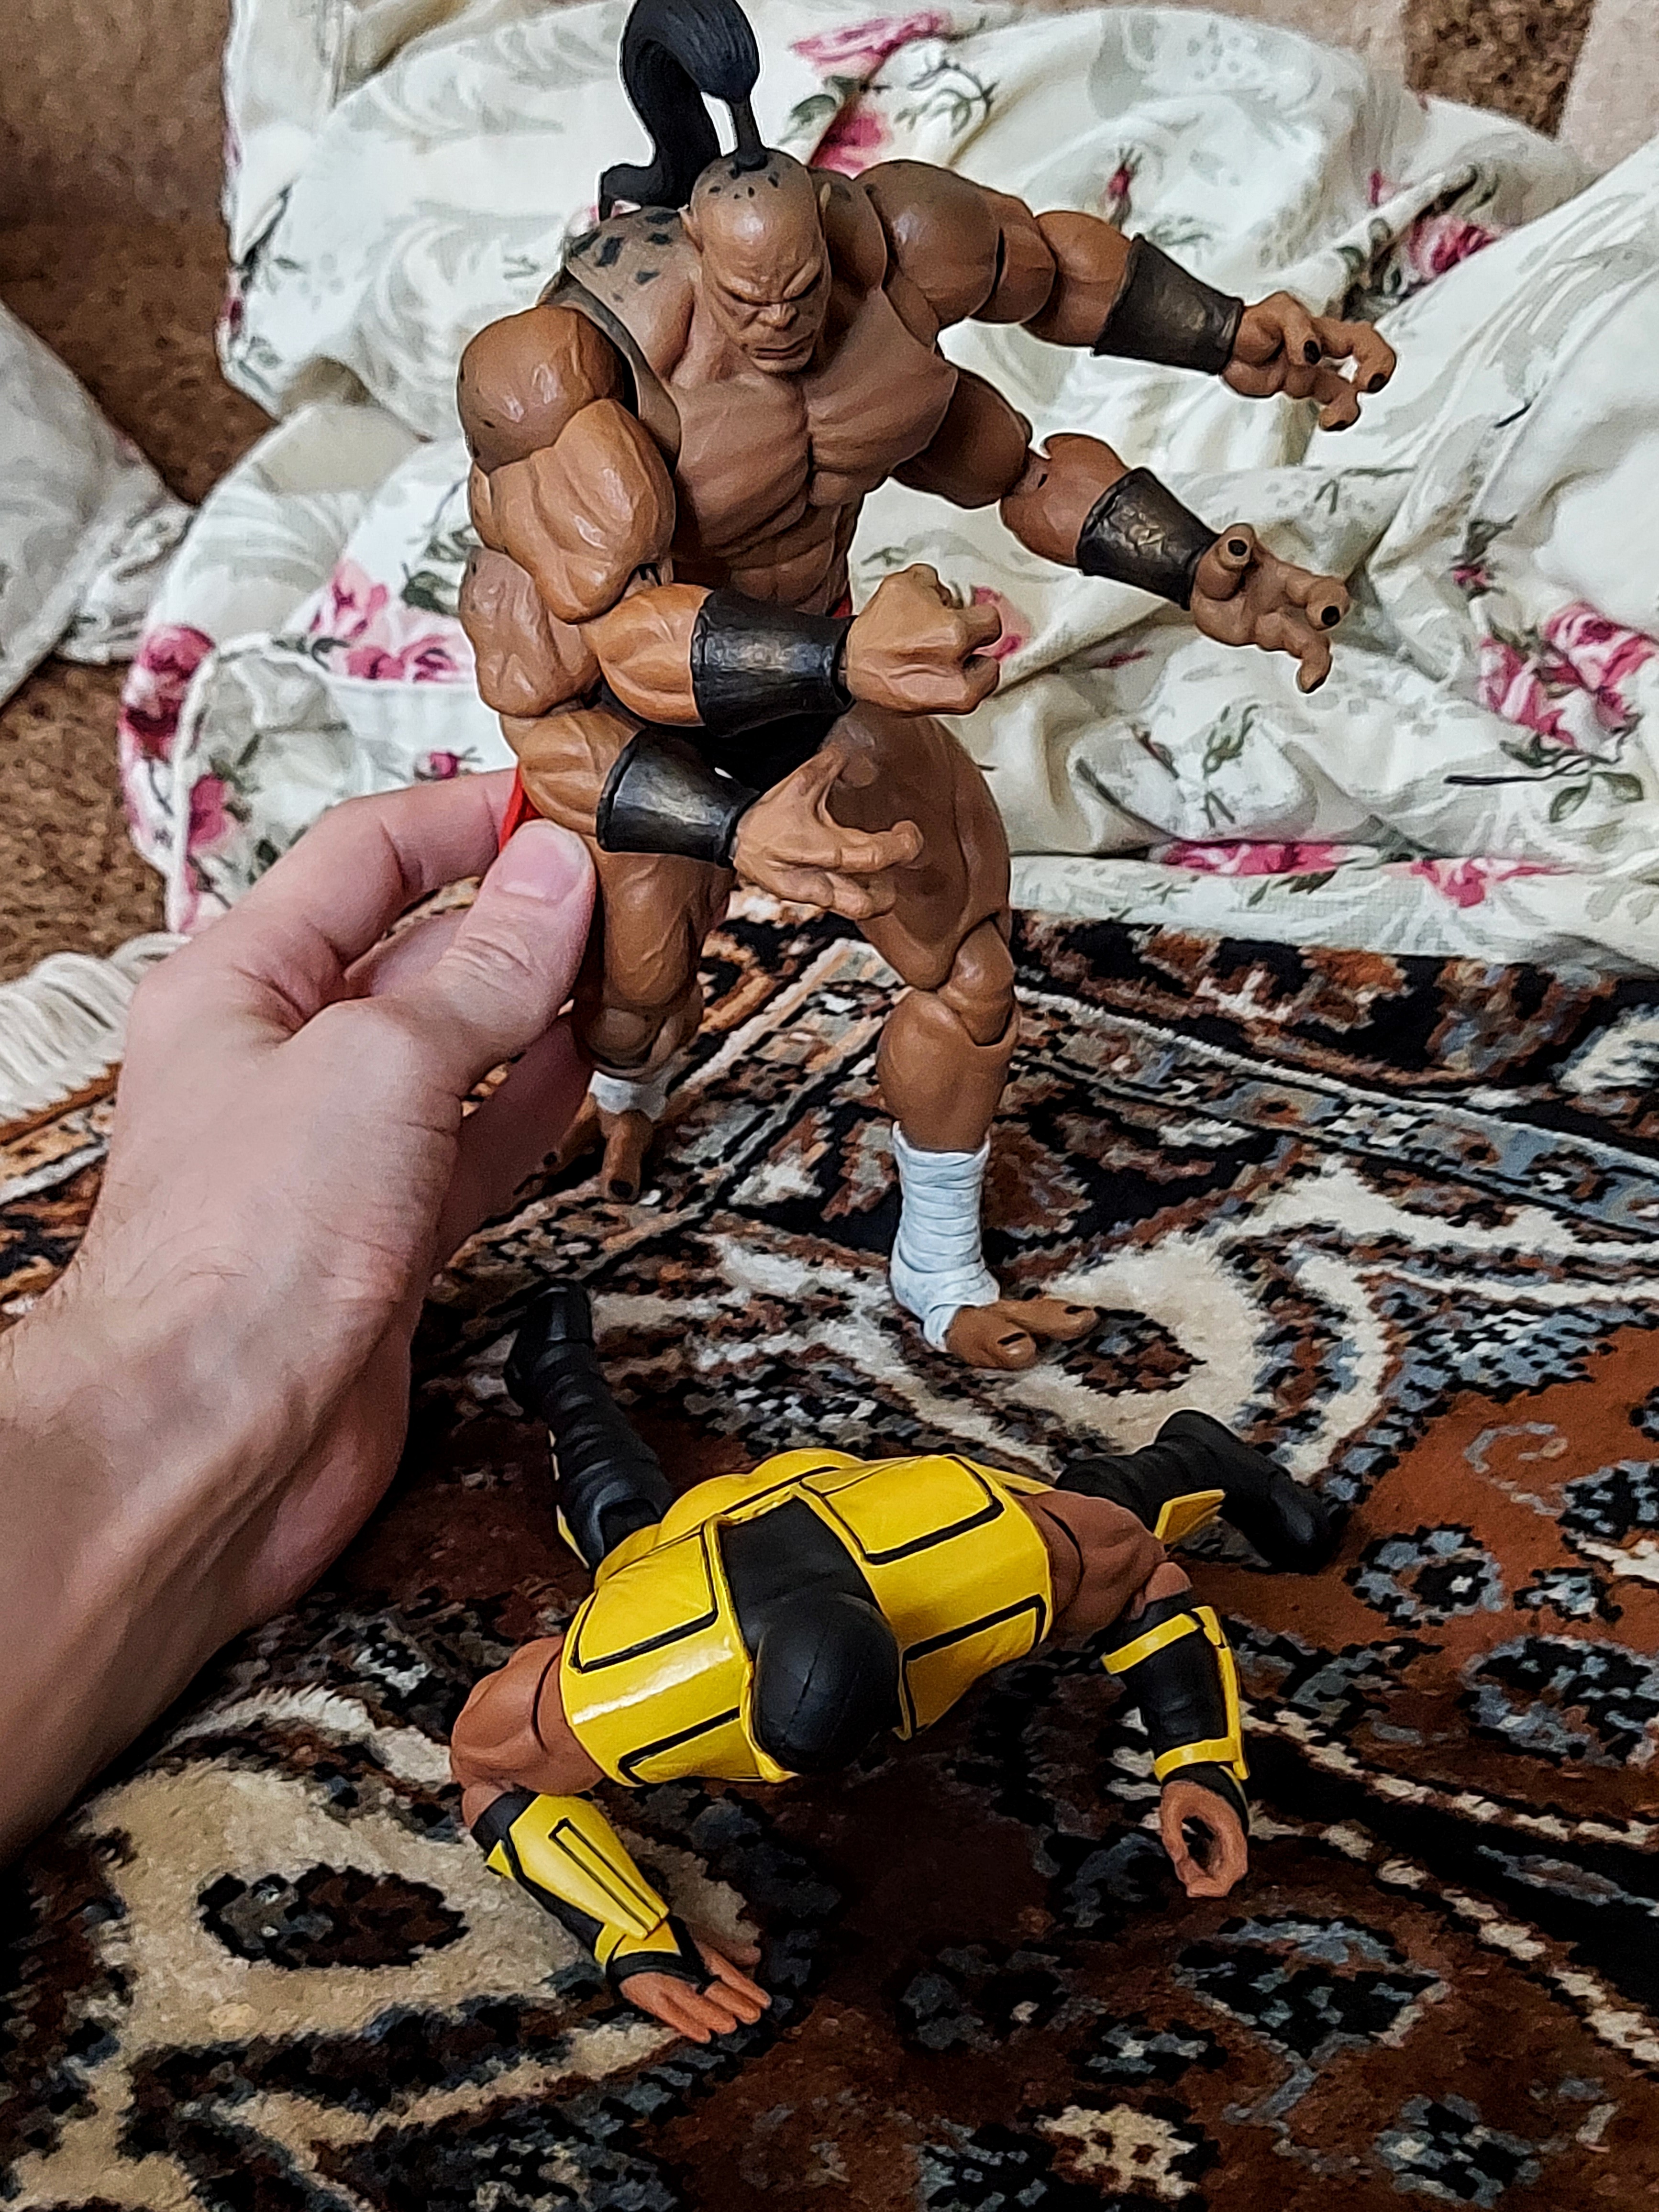
Shokan, storm, collectibles, warrior, fighter, action, figure, gesture, workwear, thigh, personal protective equipment, human leg, pattern, nail, engineer, hard hat, glove, fashion design, fashion accessory, flooring, fun, hat, fictional character, blue collar worker, room, job, soil, visual arts, construction worker, recreation, selfie, illustration, flesh, fiction, child, costume